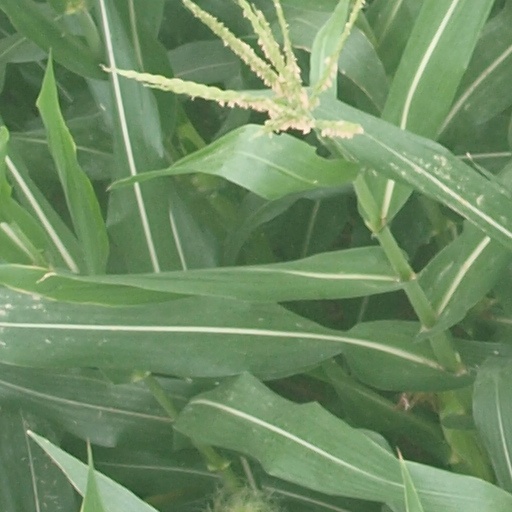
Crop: maize; corn